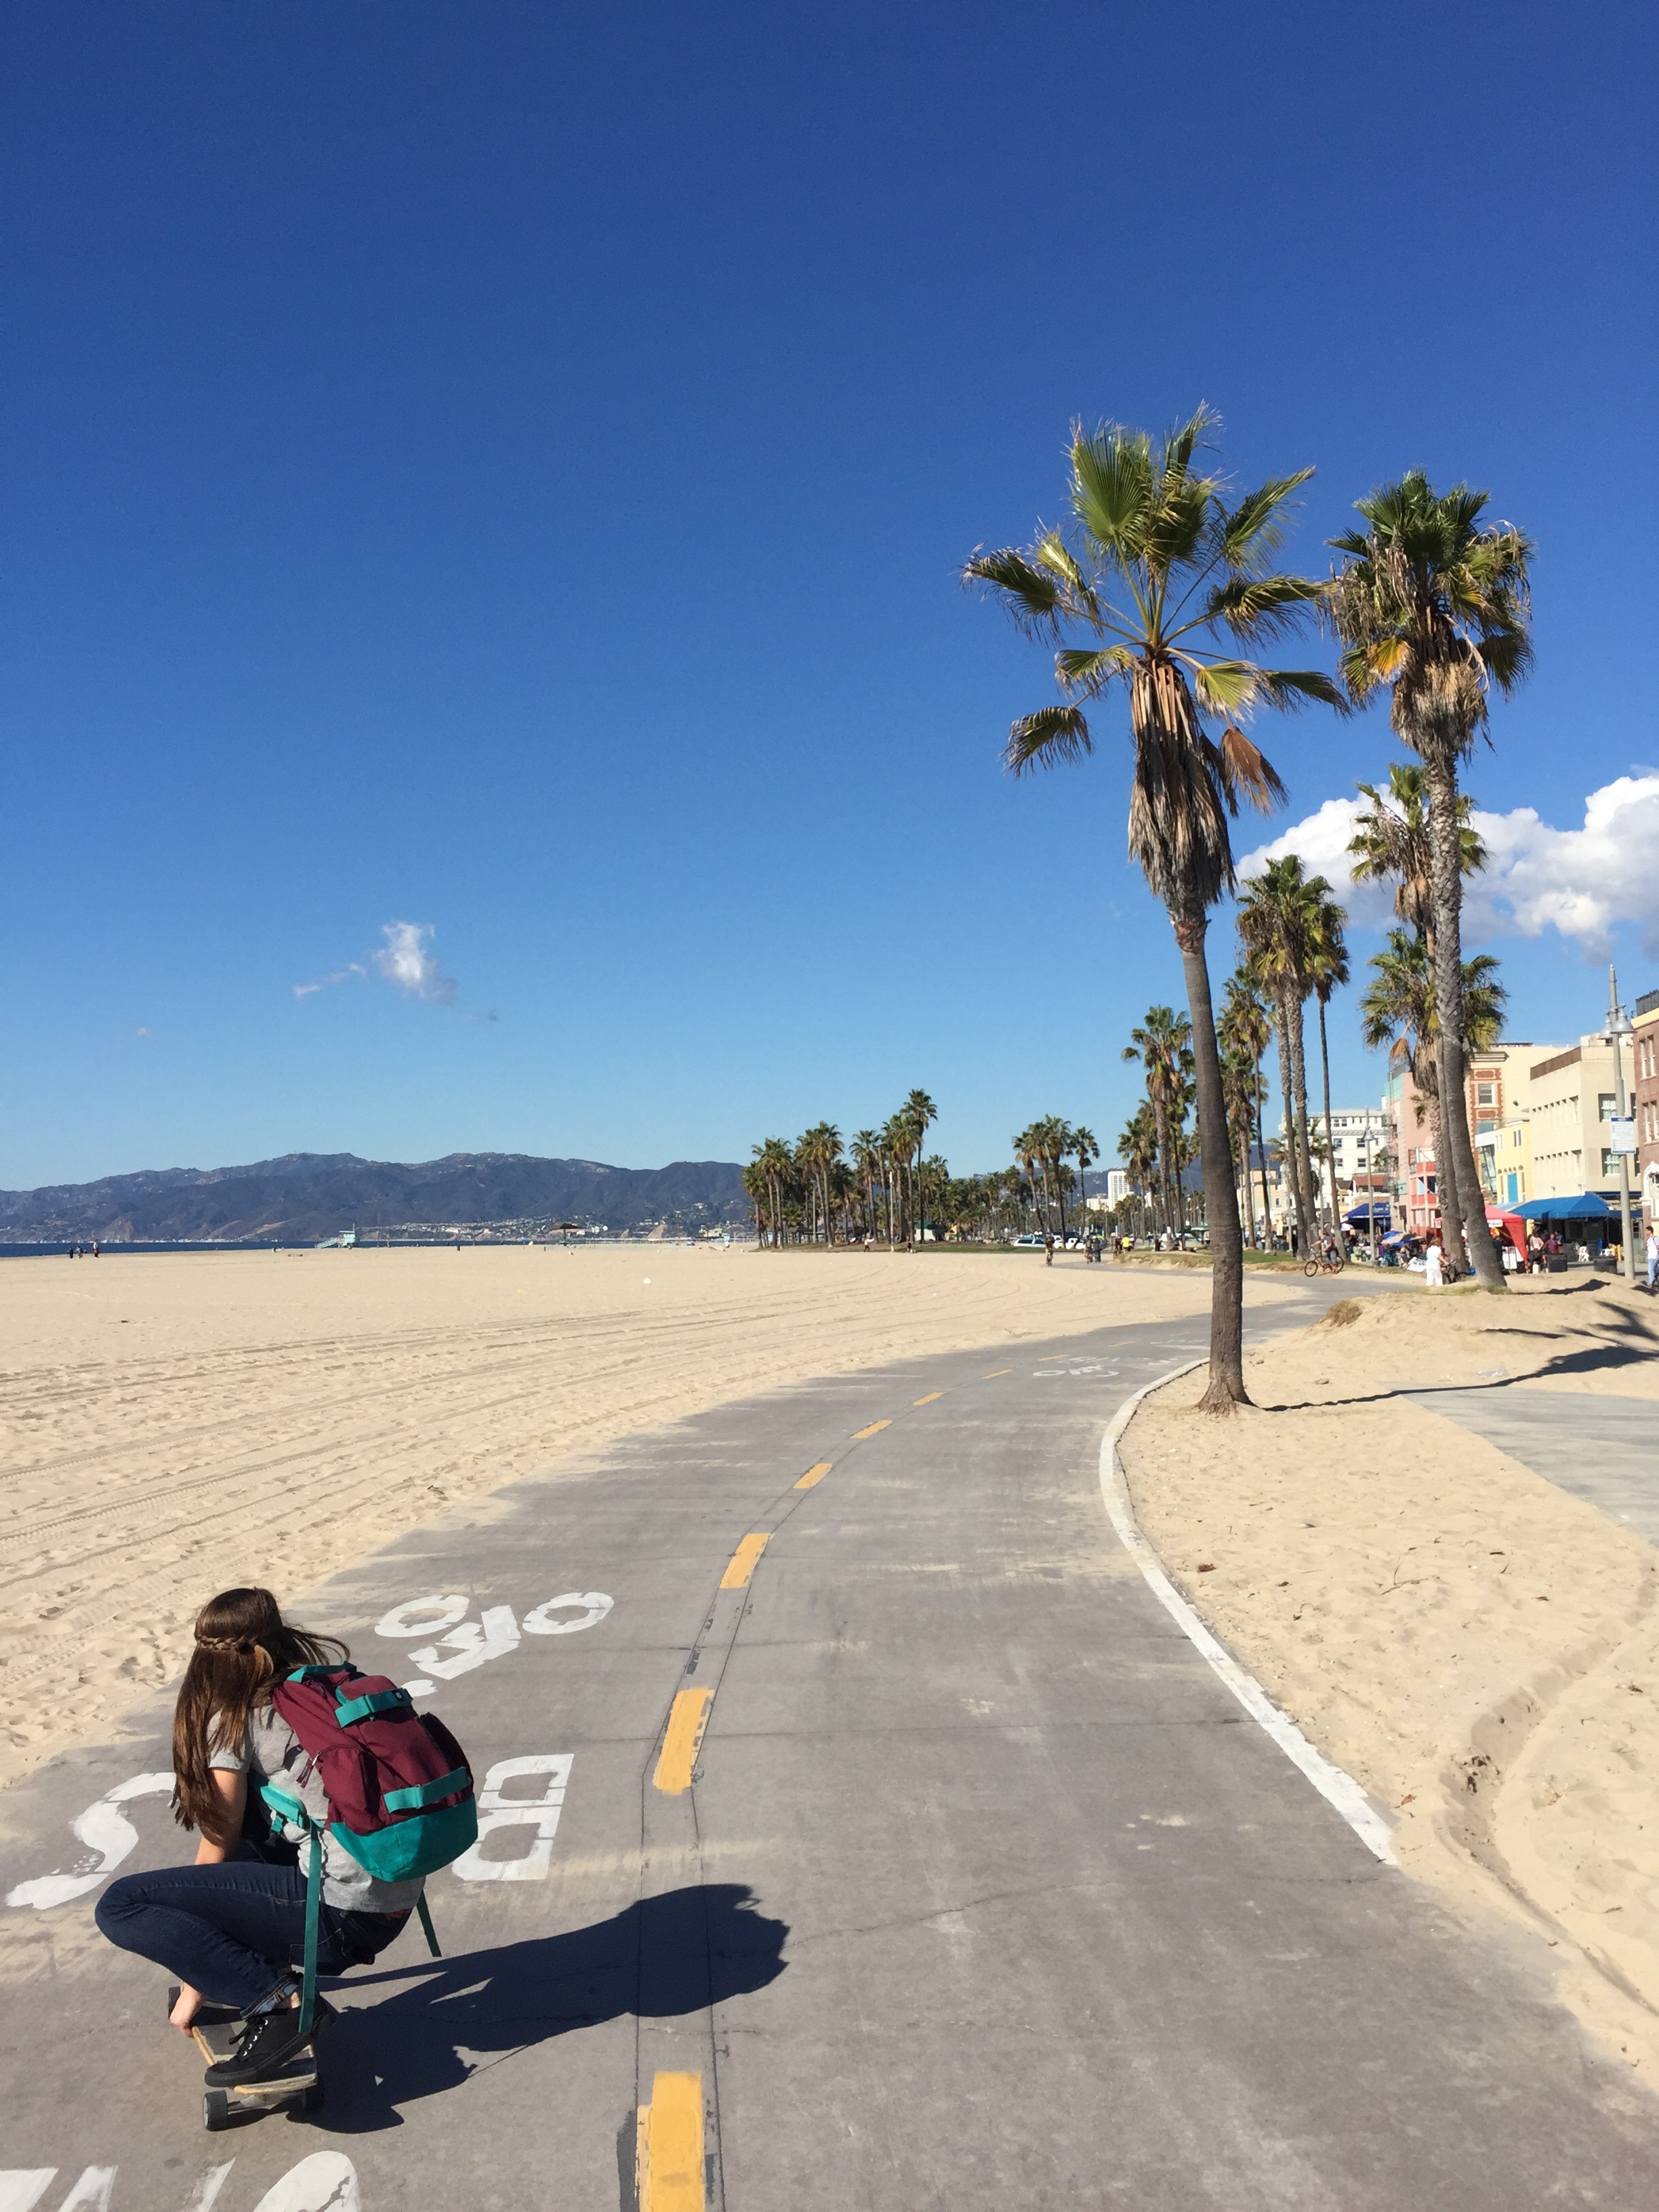
beach, sea, coast, sand, boardwalk, skateboard, skate, skateboarding, walkway, summer, vacation, young, palm, ride, venice, lifestyle, california, skateboarder, venice beach, outdoors, fun, los, angeles, teen